Philip Galle

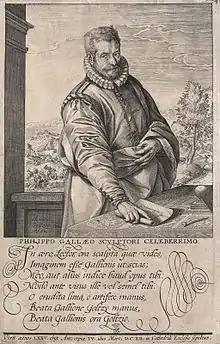
Portrait by his pupil Hendrick Goltzius, 1577

Philip (or Philips) Galle (1537 – March 1612) was a Dutch publisher, best known for publishing old master prints, which he also produced as designer and engraver. He is especially known for his reproductive engravings of paintings.